M1918 Browning automatic rifle

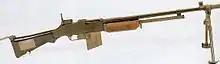
M1918A2

In April 1938, work commenced on an improved BAR for the US Army. The army specified a need for a BAR designed to serve in the role of a light machine gun for squad-level support fire. Early prototypes were fitted with barrel-mounted bipods as well as pistol grip housings and a unique rate-of-fire reducer mechanism purchased from FN Herstal. The rate reducer mechanism performed well in trials, and the pistol grip housing enabled the operator to fire more comfortably from the prone position. However, in 1939 the army declared that all modifications to the basic BAR be capable of being retrofitted to earlier M1918 guns with no loss of parts interchangeability. This effectively killed the FN-designed pistol grip and its proven rate reducer mechanism for the new M1918 replacement.